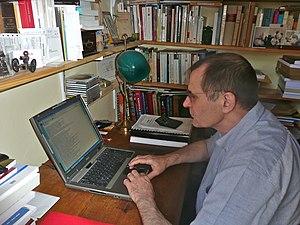
Daniel Lefeuvre, 24 juin 2008.
Daniel Lefeuvre, né le 11 août 1951 à Paris et mort le 4 novembre 2013 à Paris, est un historien français, spécialiste du monde colonial, et en particulier de l'Algérie coloniale, qu'il a principalement étudiée sous l'angle de l'histoire économique.